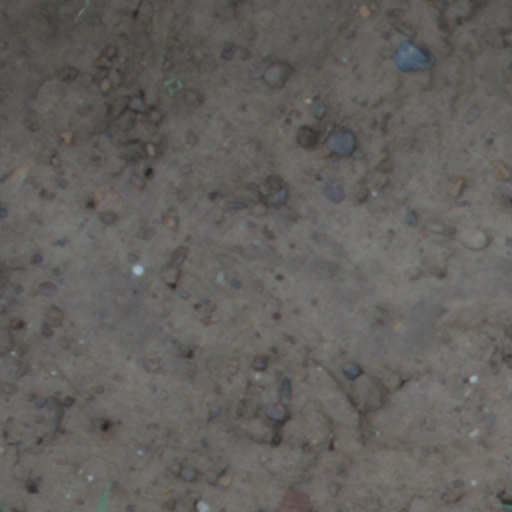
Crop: wheat